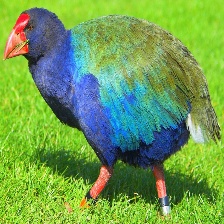
Species: TAKAHE
Scientific name: PORPHYRIO HOCHSTETTERI
ImageNet parent category: european_gallinule